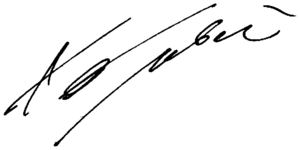
Alexander Dubček est un homme politique tchécoslovaque d'origine slovaque, premier secrétaire du Parti communiste tchécoslovaque en 1968-1969 et, à ce titre, une figure de proue du Printemps de Prague en 1968. Après la Révolution de velours, il occupe de 1989 à 1992 le poste de président du Parlement fédéral de la République fédérale tchèque et slovaque.